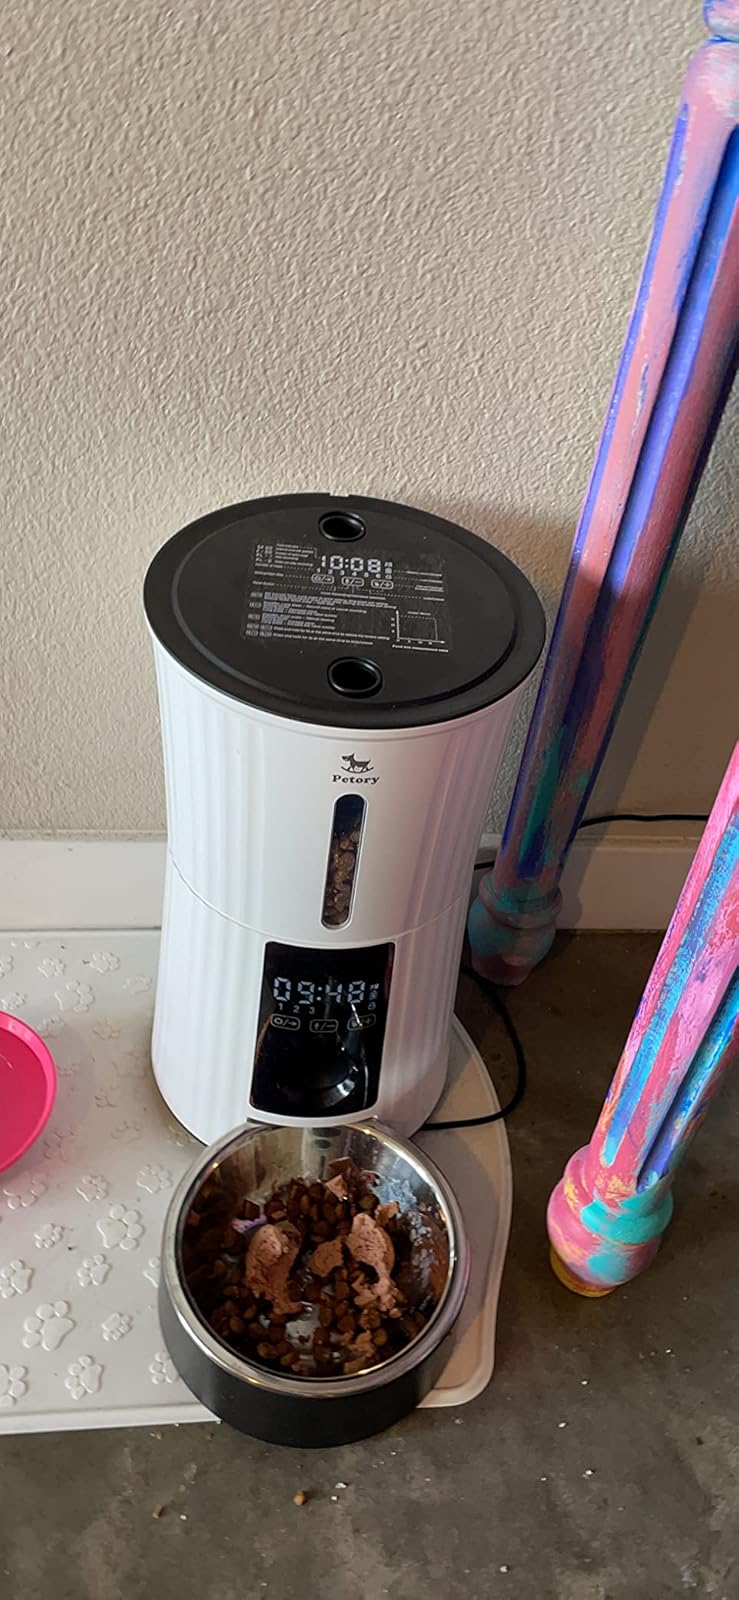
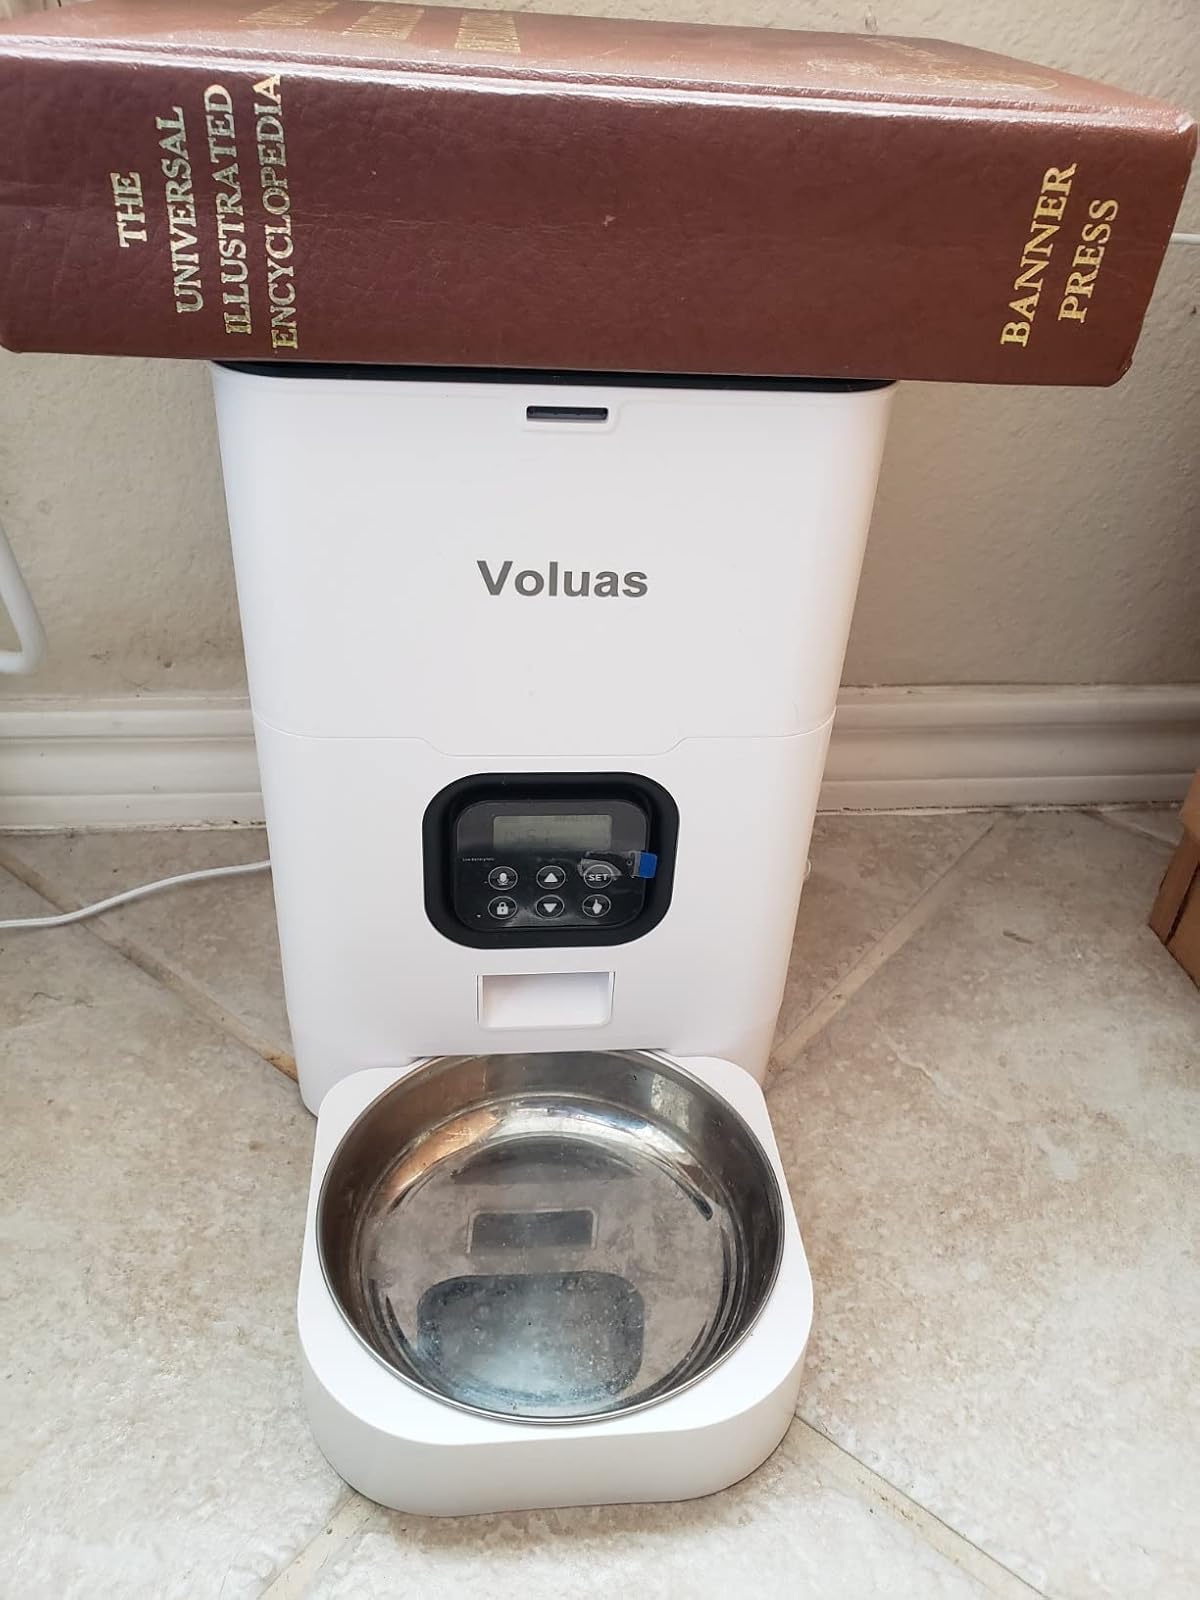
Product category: items_feeder
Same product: no